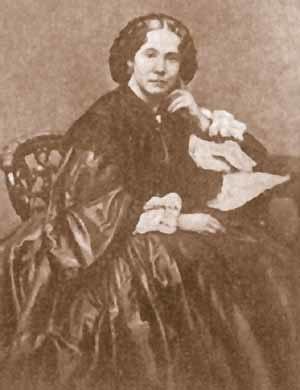
Nadejda Stepanovna Sokhanskaïa, connue sous le pseudonyme de Kokhanovskaïa, est une écrivaine russe née le 17 février 1823 et morte le 3 décembre 1884.